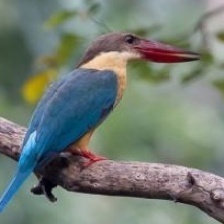
Species: STORK BILLED KINGFISHER
Scientific name: PELARGOPSIS CAPENSIS